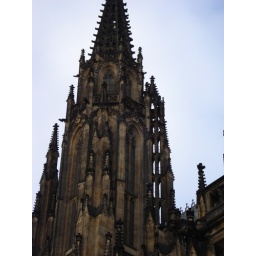
within the castle walls